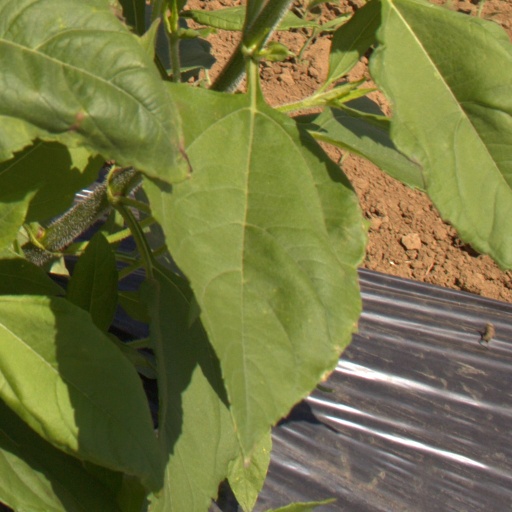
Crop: Jerusalem artichoke